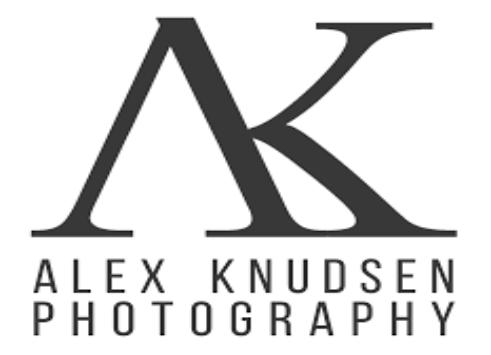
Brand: knudsen
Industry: Others